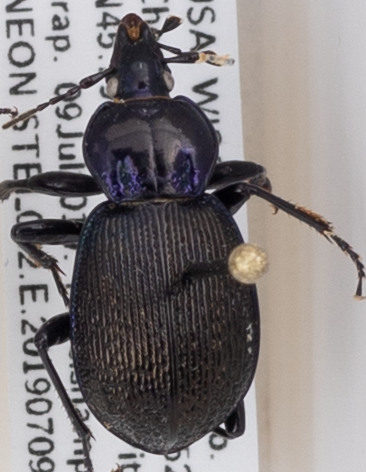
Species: Sphaeroderus stenostomus lecontei
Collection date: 2019-07-09
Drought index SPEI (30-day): -0.32
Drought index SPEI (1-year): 1.69
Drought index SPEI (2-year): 0.9